Battle of Milne Bay

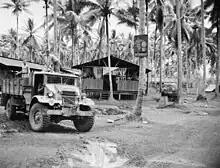
Two shirtless men in the back of a truck, driven (on the right hand side) by a third. In the background are huts on stilts with thatched rooves. The walls are only half height, leaving most of it open to the air.

The Allies continued to develop the base area at Milne Bay in support of the counter-offensive along the northern coast of Papua and New Guinea. The American base became US Advanced Sub Base A on 21 April 1943, US Advance Base A on 14 August and US Base A on 15 November. Its Australian counterpart, the Milne Bay Base Sub Area, was formed on 14 June 1943. Two coastal guns with searchlights were provided to protect the base from naval threats. New roads were built and the existing ones upgraded to make them passable in the wet conditions. A meteorological record was set on 29 April 1944, when of rain fell in a 24-hour period. By June 1944, there was over of road in the area.